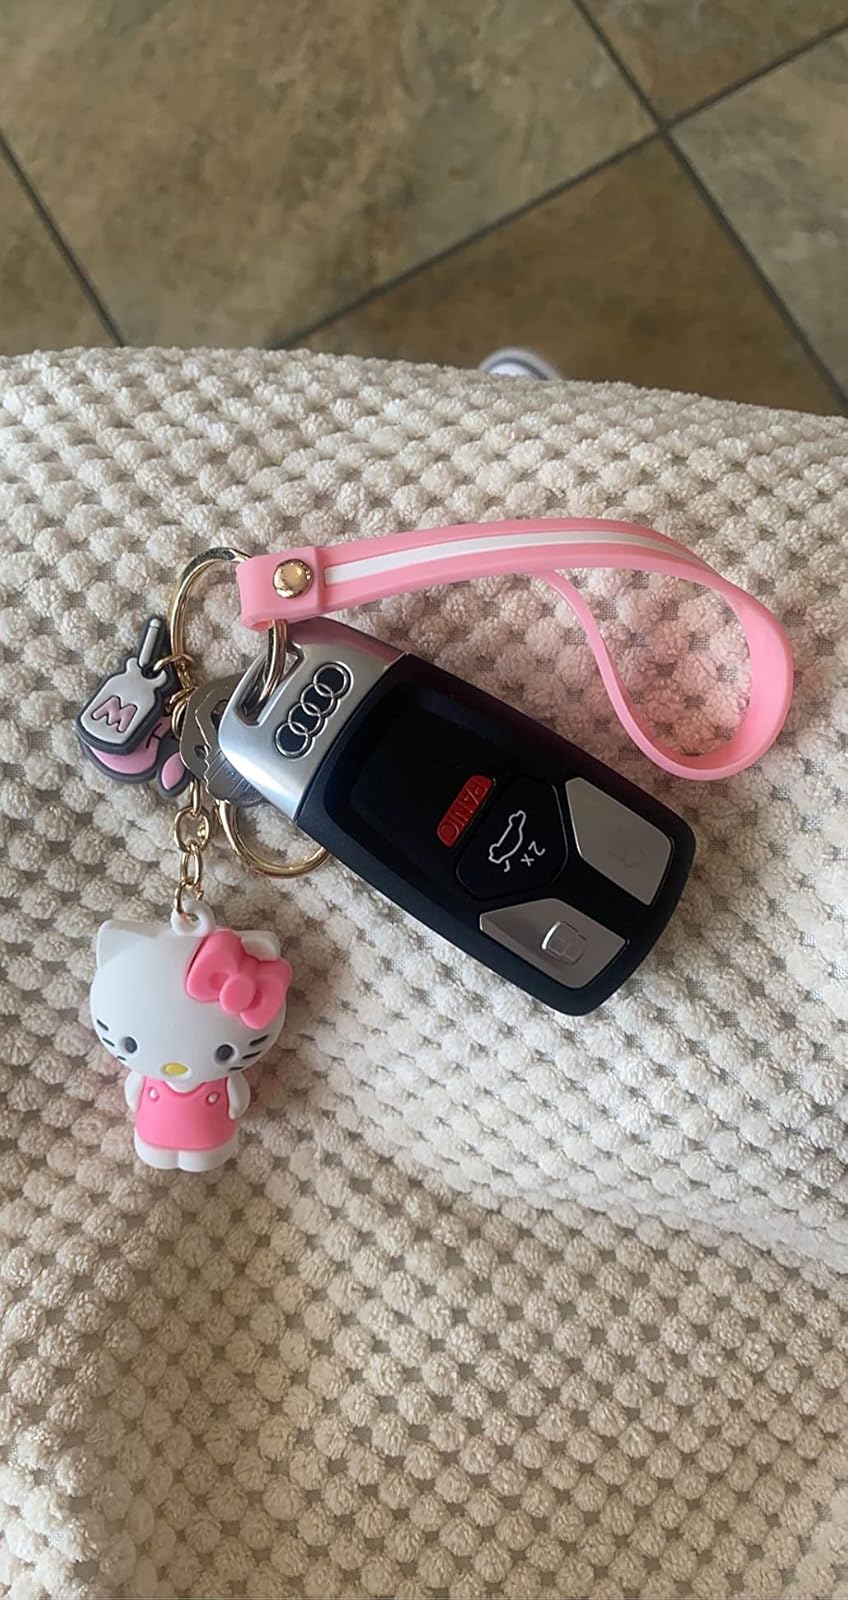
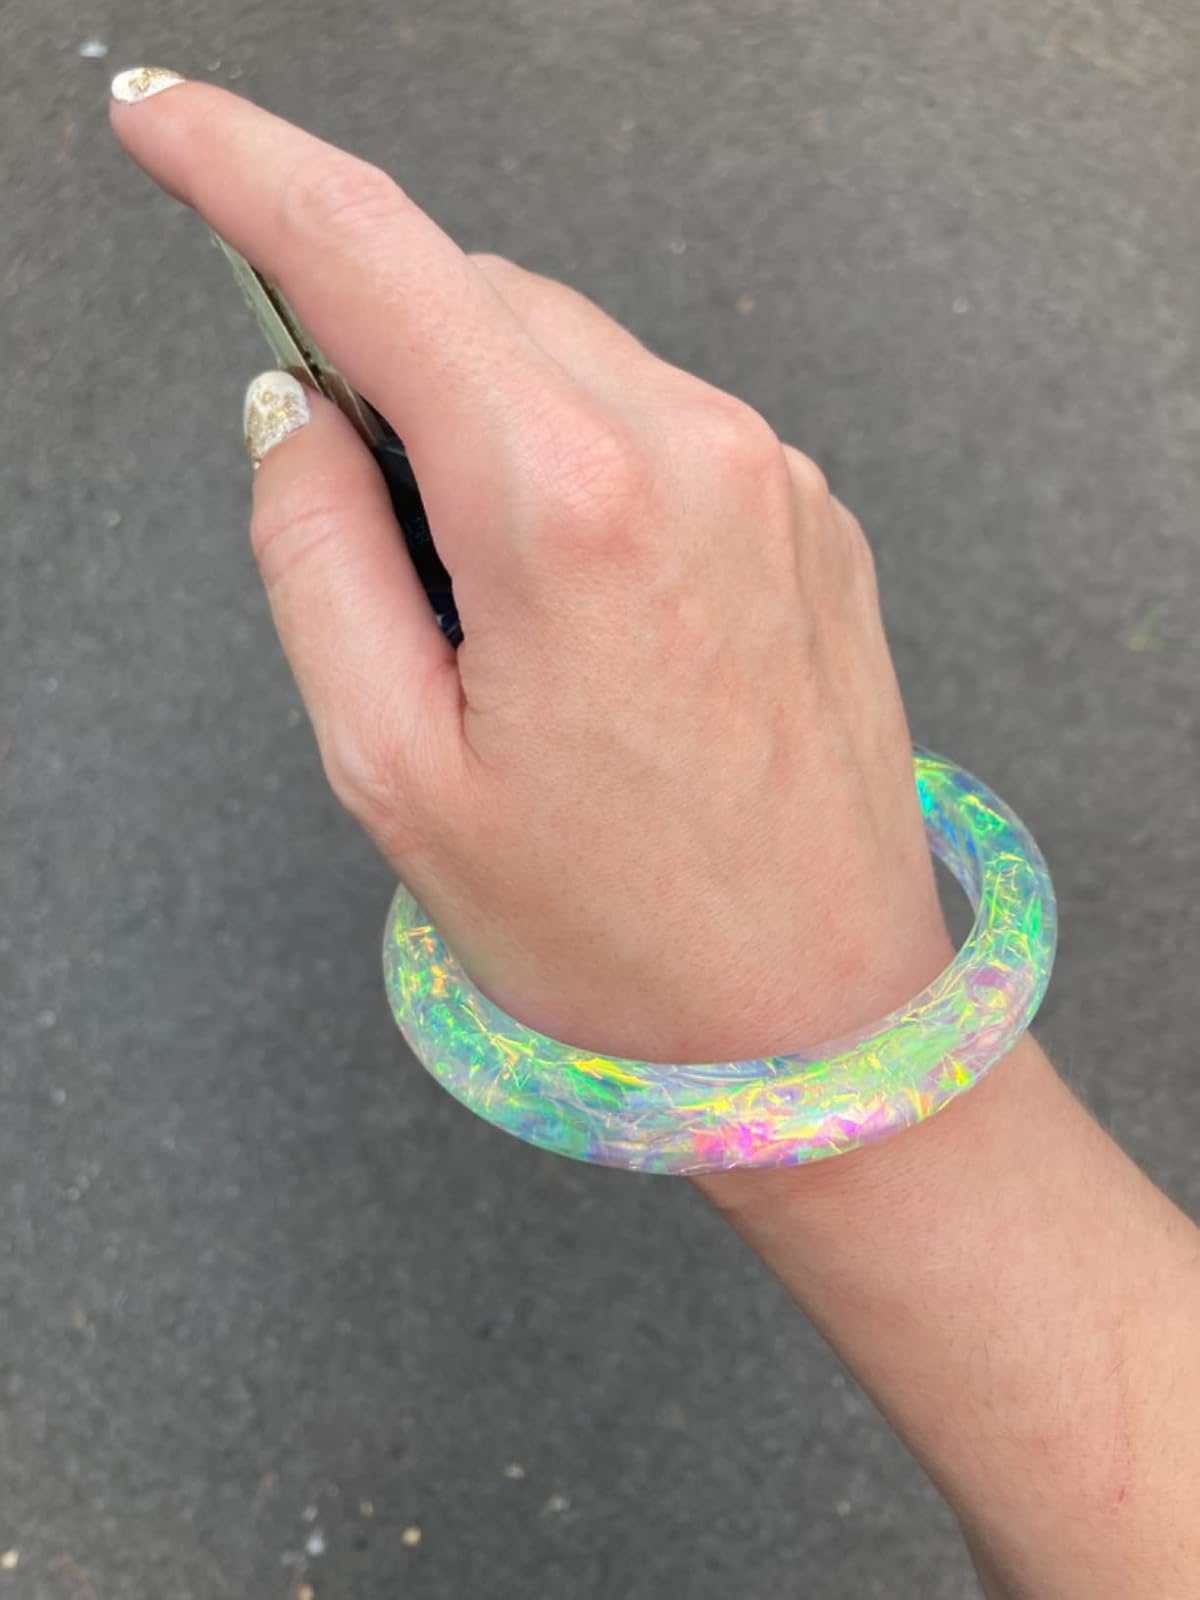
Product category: accessories_keychain
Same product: no